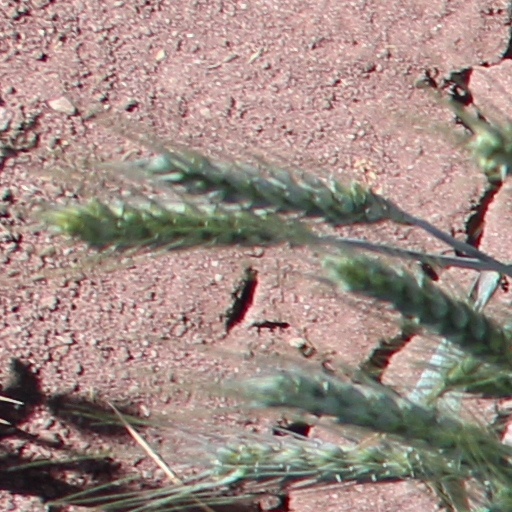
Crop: wheat